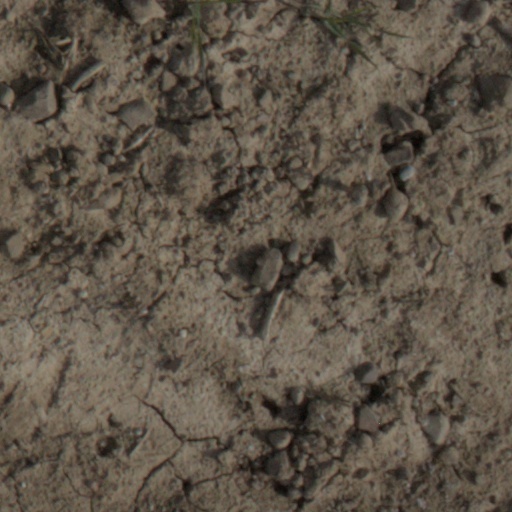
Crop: wheat